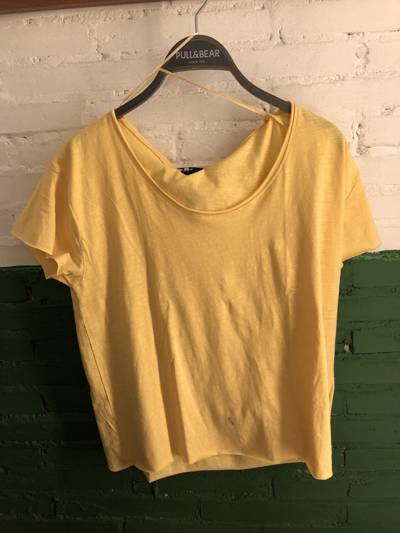
Waste category: clothes